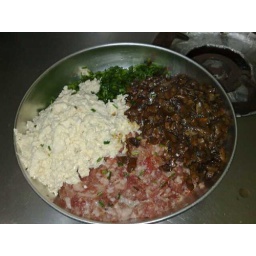
All the colorful mixtures in one bowl before mixing